YMCA (Salem, Massachusetts)

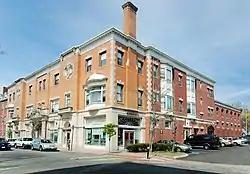
The Salem YMCA building, est. 1898

The Salem YMCA is a historic YMCA building at 284-296 Essex Street in the Downtown Salem District in Salem, Massachusetts. Its large building is an anchor of the western end of Salem's business district, of which Essex Street is a major component, and is one of the finest Classical Revival buildings in Salem. The Salem YMCA was first organized in 1858, and it commissioned the construction of this building in 1898. The three-story brick-and-limestone building was designed by Walter J. Paine, and has retained most of its exterior styling. The ground floor was designed to house primarily retail establishments, with the YMCA entrance highlighted by an ornate entablature supported by twin columns on either side. Entrances to the retail establishments are also indicated by building bays that project out less prominently than the main entrance. The ground floor is built in limestone, while the upper floors are predominantly brick. The building originally had a loggia on top of the roof, but that was removed in the 1950s.